Byzantine Empire

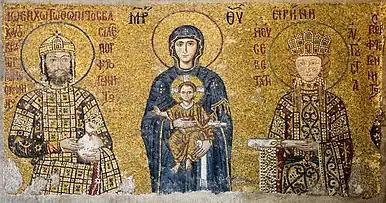
A mosaic depicting a haloed woman holding a baby, flanked by a man and woman, both crowned and haloed

Alexios' concentration of power in the hands of his Komnenos dynasty meant the most serious political threats came from within the imperial family—before his coronation, John II had to overcome his mother Irene and his sister Anna, and the primary threat during his reign was his brother Isaac. John campaigned annually and extensively—he fought the Pechenegs in 1122, the Hungarians in the late 1120s, and the Seljuks throughout his reign, waging in his final years—but he did not achieve large territorial gains. In 1138, John raised the imperial standard over the Crusader Principality of Antioch to intimidate the city into allying with the Byzantines, but did not attack, fearing that it would provoke western Christendom to respond.